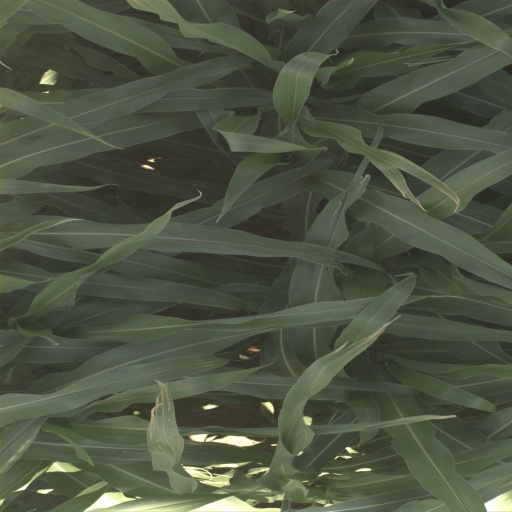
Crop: sorghum